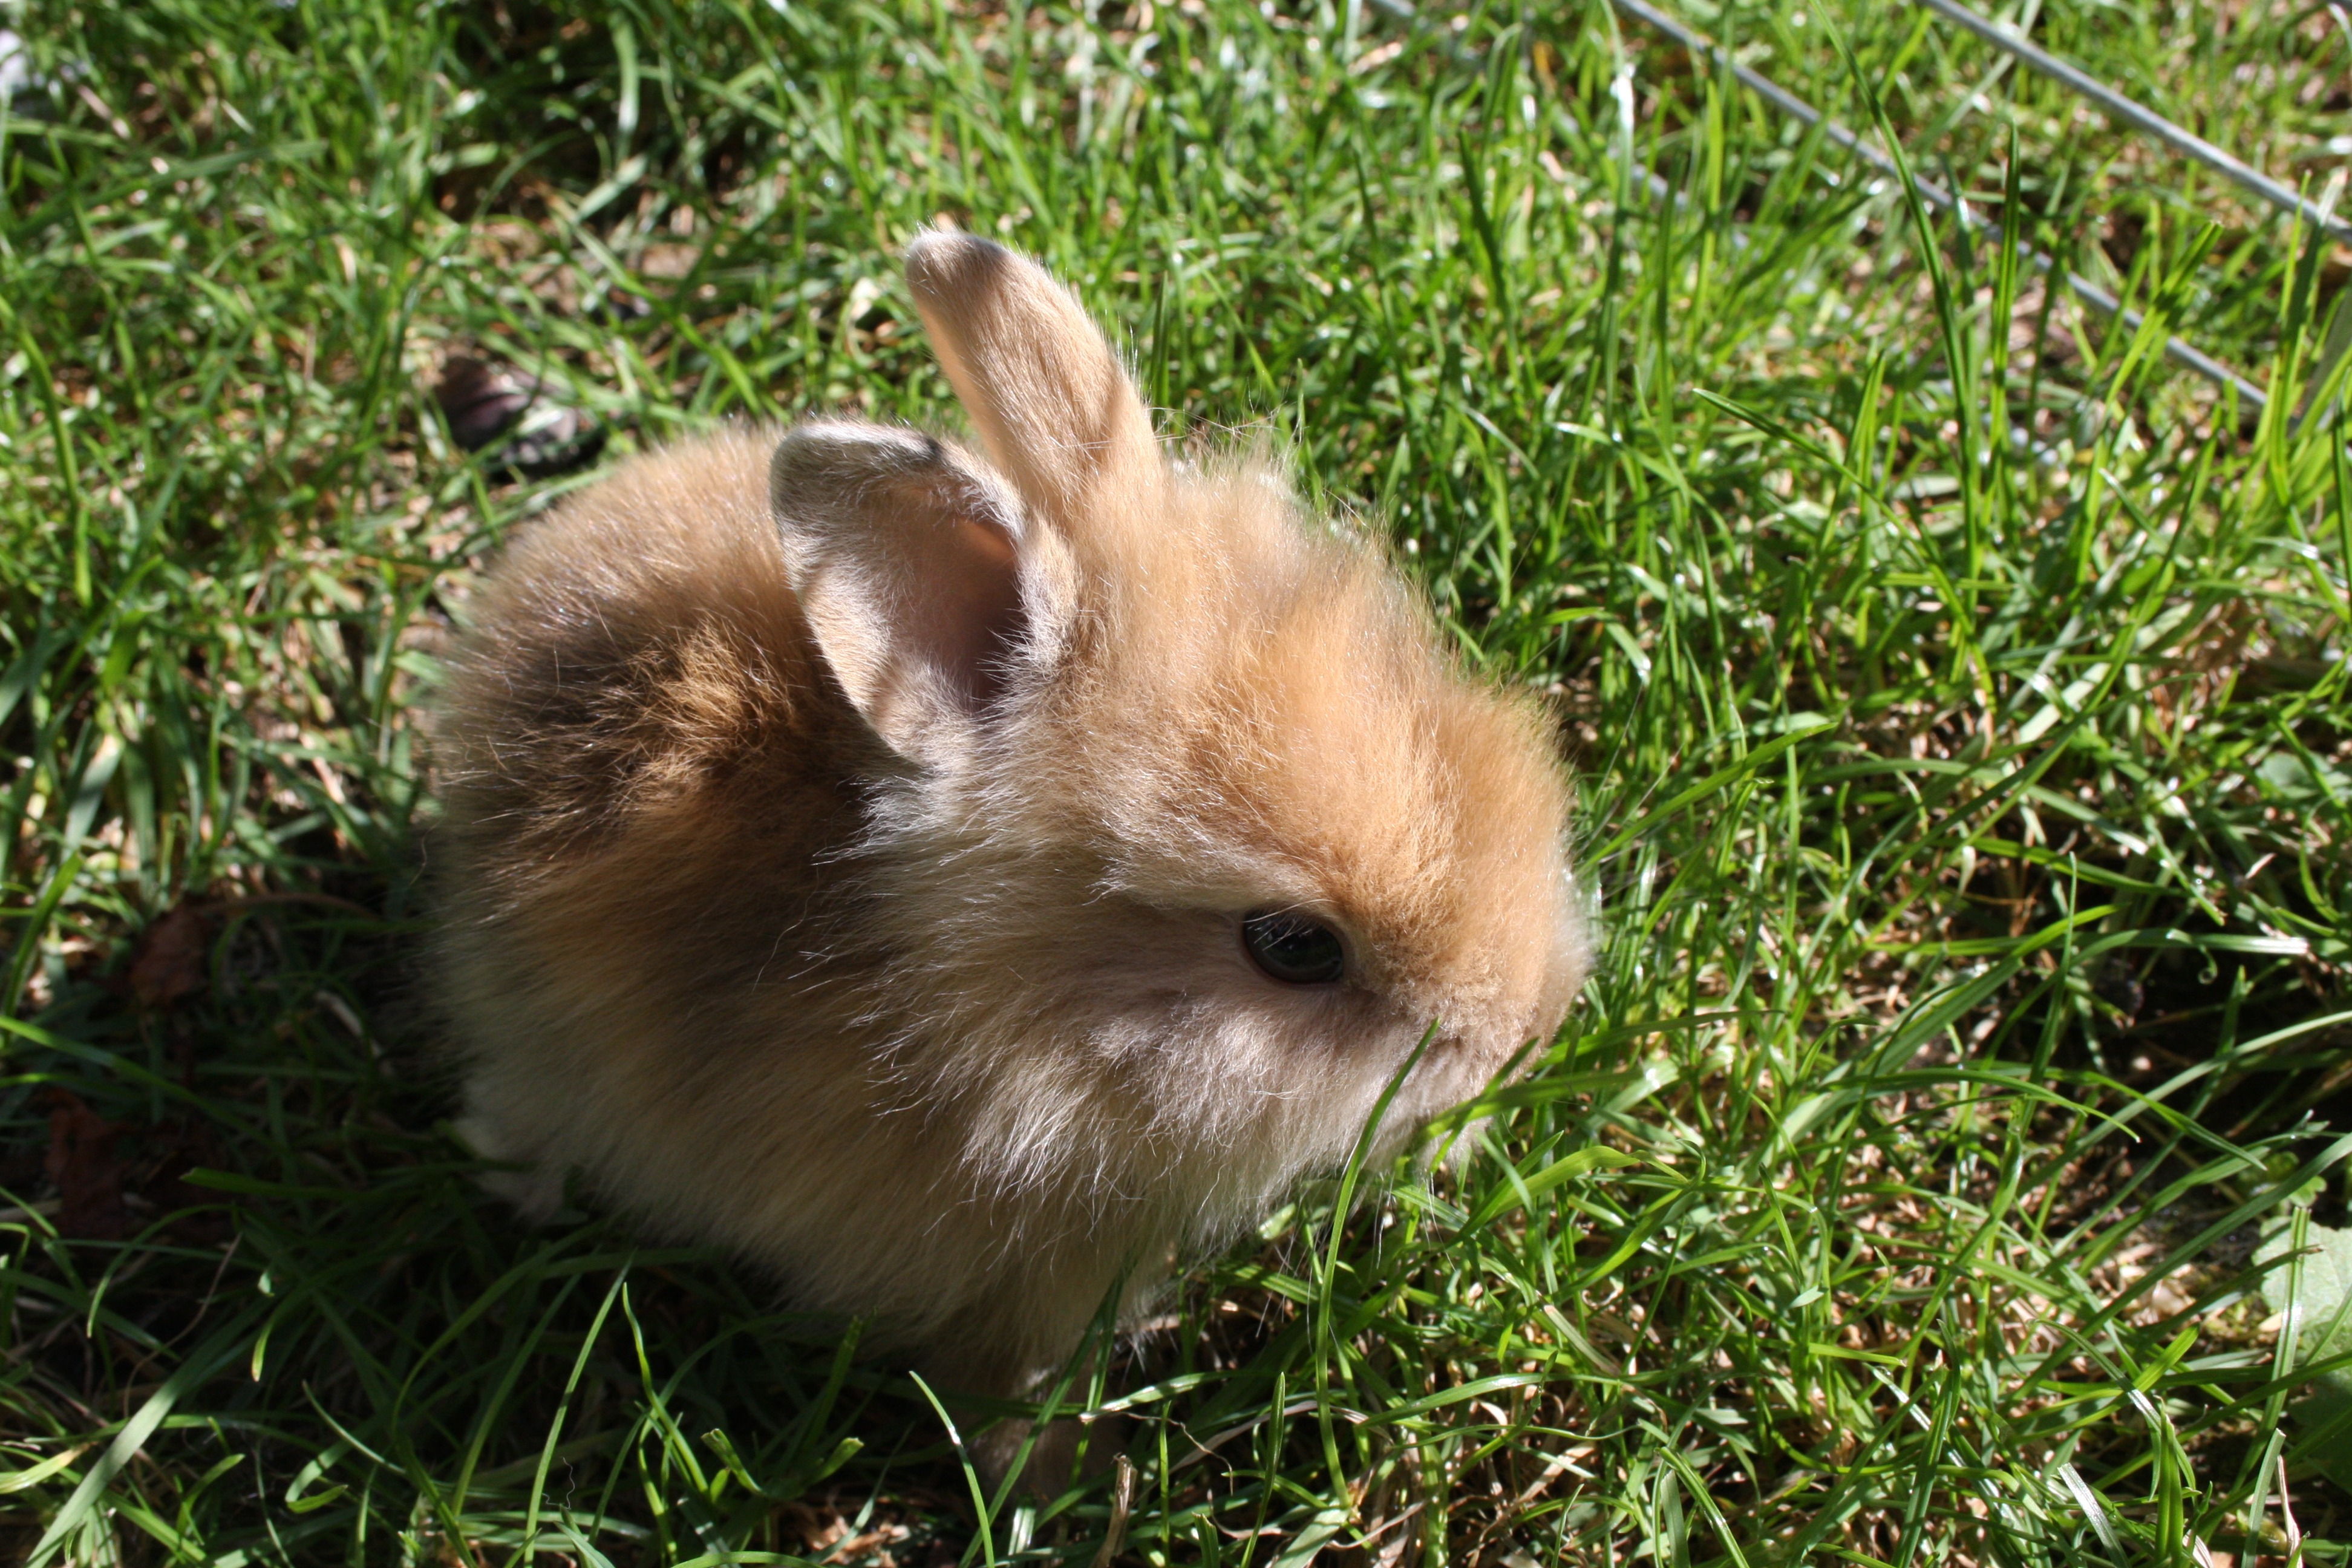
grass, meadow, flower, cute, summer, wildlife, pet, mammal, garden, fauna, rabbit, hare, vertebrate, bunny, dwarf rabbit, domestic rabbit, rabits and hares